Pi backbonding

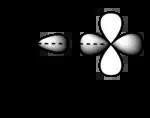
RP–M σ bonding

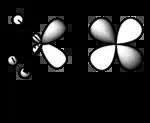
RP–M π backbonding

The electrons are partially transferred from a d-orbital of the metal to anti-bonding molecular orbitals of CO (and its analogs). This electron-transfer strengthens the metal–C bond and weakens the C–O bond. The strengthening of the M–CO bond is reflected in increases of the vibrational frequencies for the M–C bond (often outside of the range for the usual IR spectrophotometers). Furthermore, the M–CO bond length is shortened. The weakening of the C–O bond is indicated by a decrease in the wavenumber of the "ν" band(s) from that for free CO (2143 cm), for example to 2060 cm in Ni(CO) and 1981 cm in Cr(CO), and 1790 cm in the anion [Fe(CO)]. For this reason, IR spectroscopy is an important diagnostic technique in metal–carbonyl chemistry. The article infrared spectroscopy of metal carbonyls discusses this in detail.